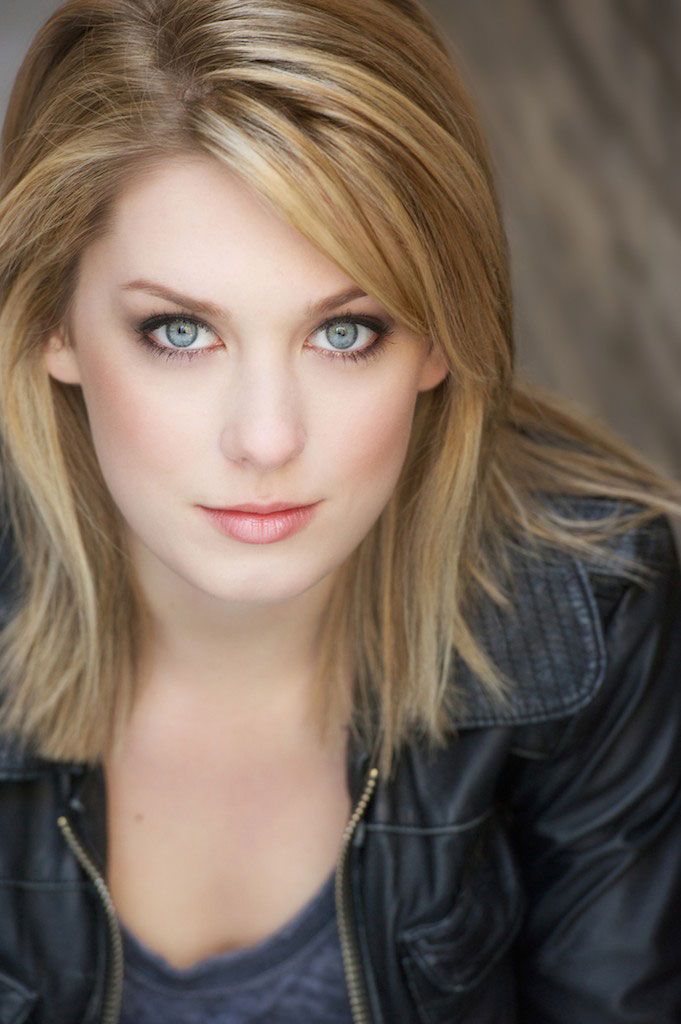
Portrait style: Real Portrait